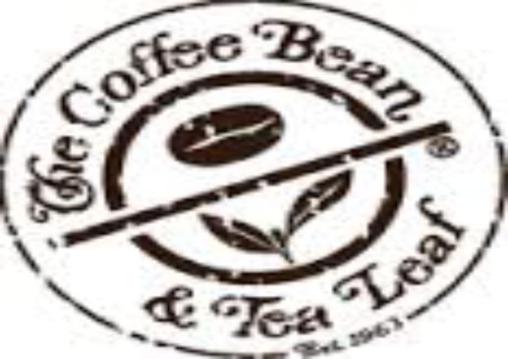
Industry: Food